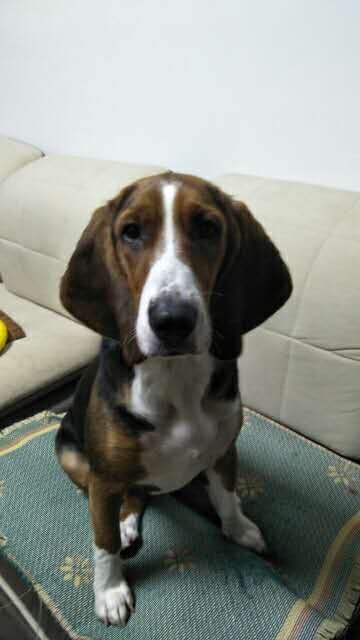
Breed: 276-n000113-beagle